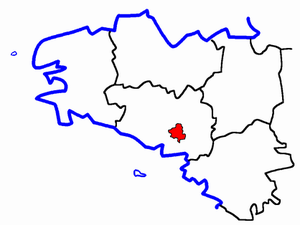
Le canton d'Elven est une ancienne division administrative française, située dans le département du Morbihan et la région Bretagne.